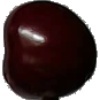
Label: Cherry 1